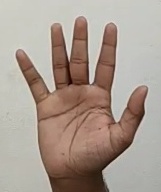
ASL sign: 5